Westbury, Houston

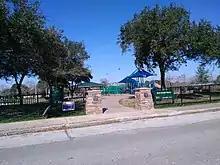
Westbury Park

The city of Houston operates Westbury Park at 5635 Willowbend which features the Westbury Pool (street address is 10605 Mullins), a playground, tennis courts, and a multi-sport playing field. . Westbury Park is located in Parkwest Section 1.